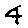
Label: 4